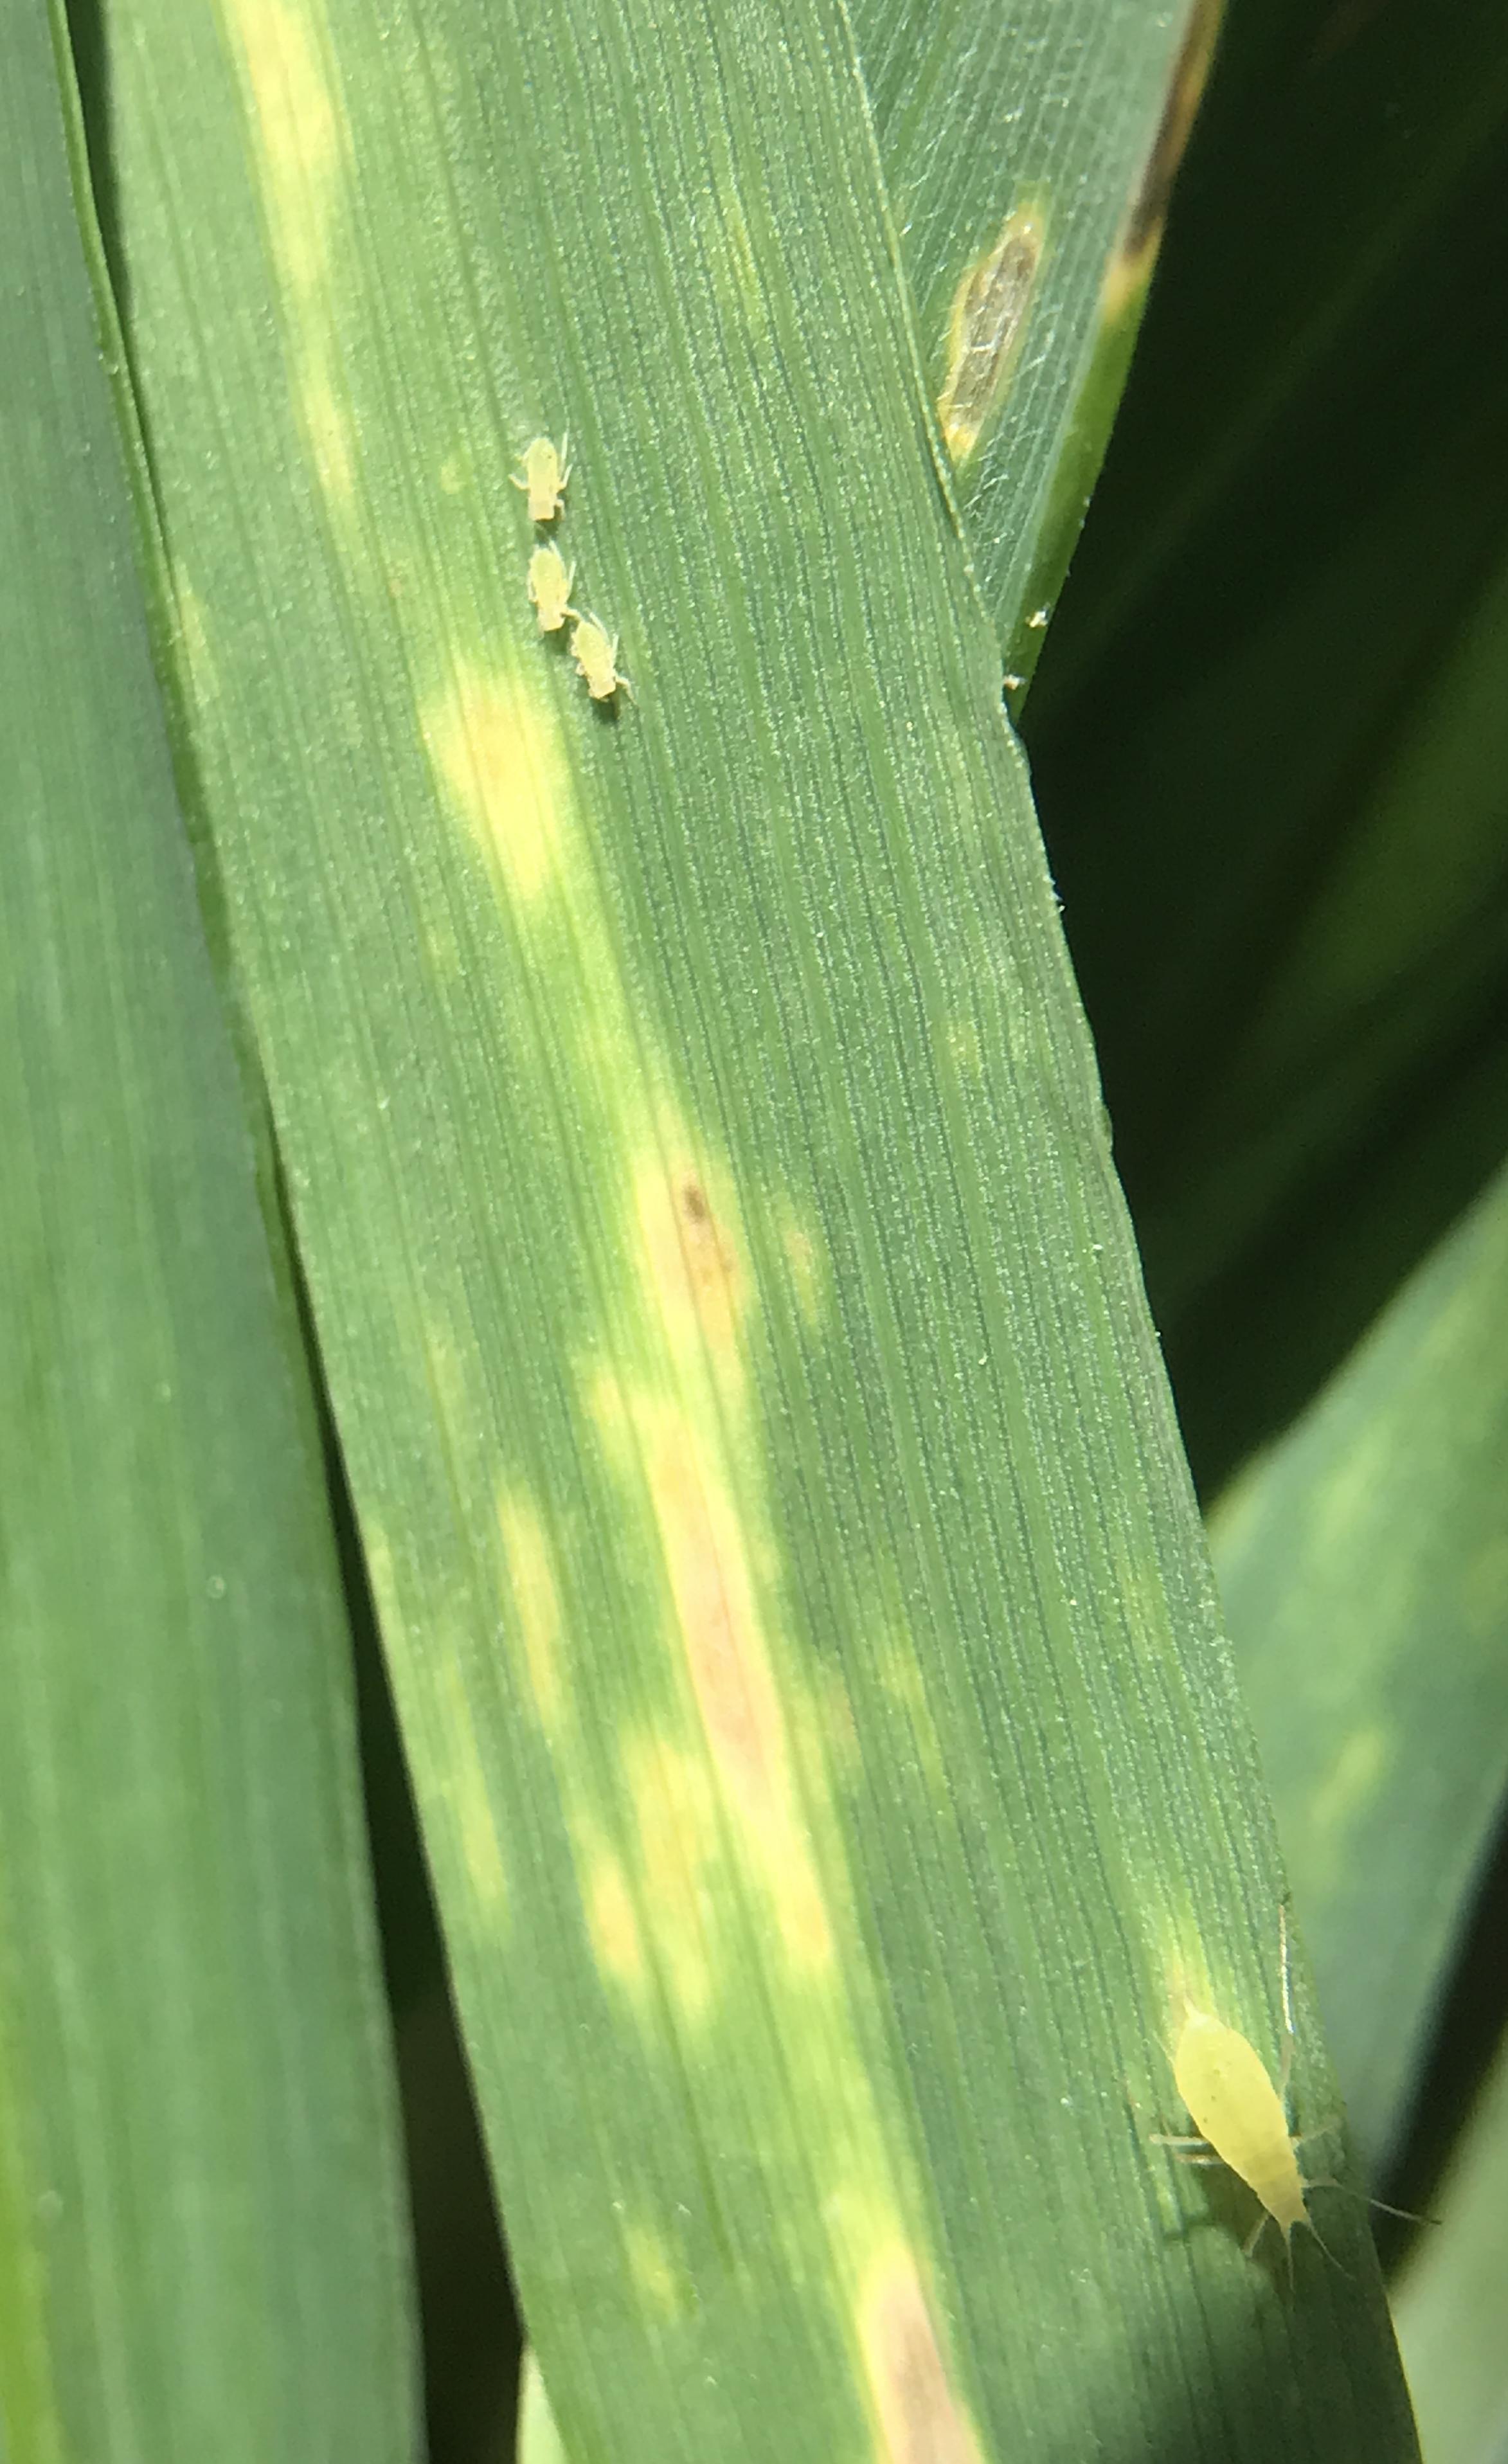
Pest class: cereal_grass_aphid